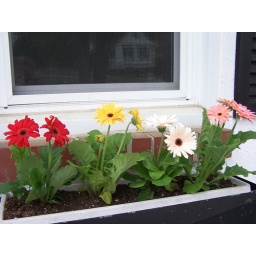
Happy Gerbera Daisies in the window box